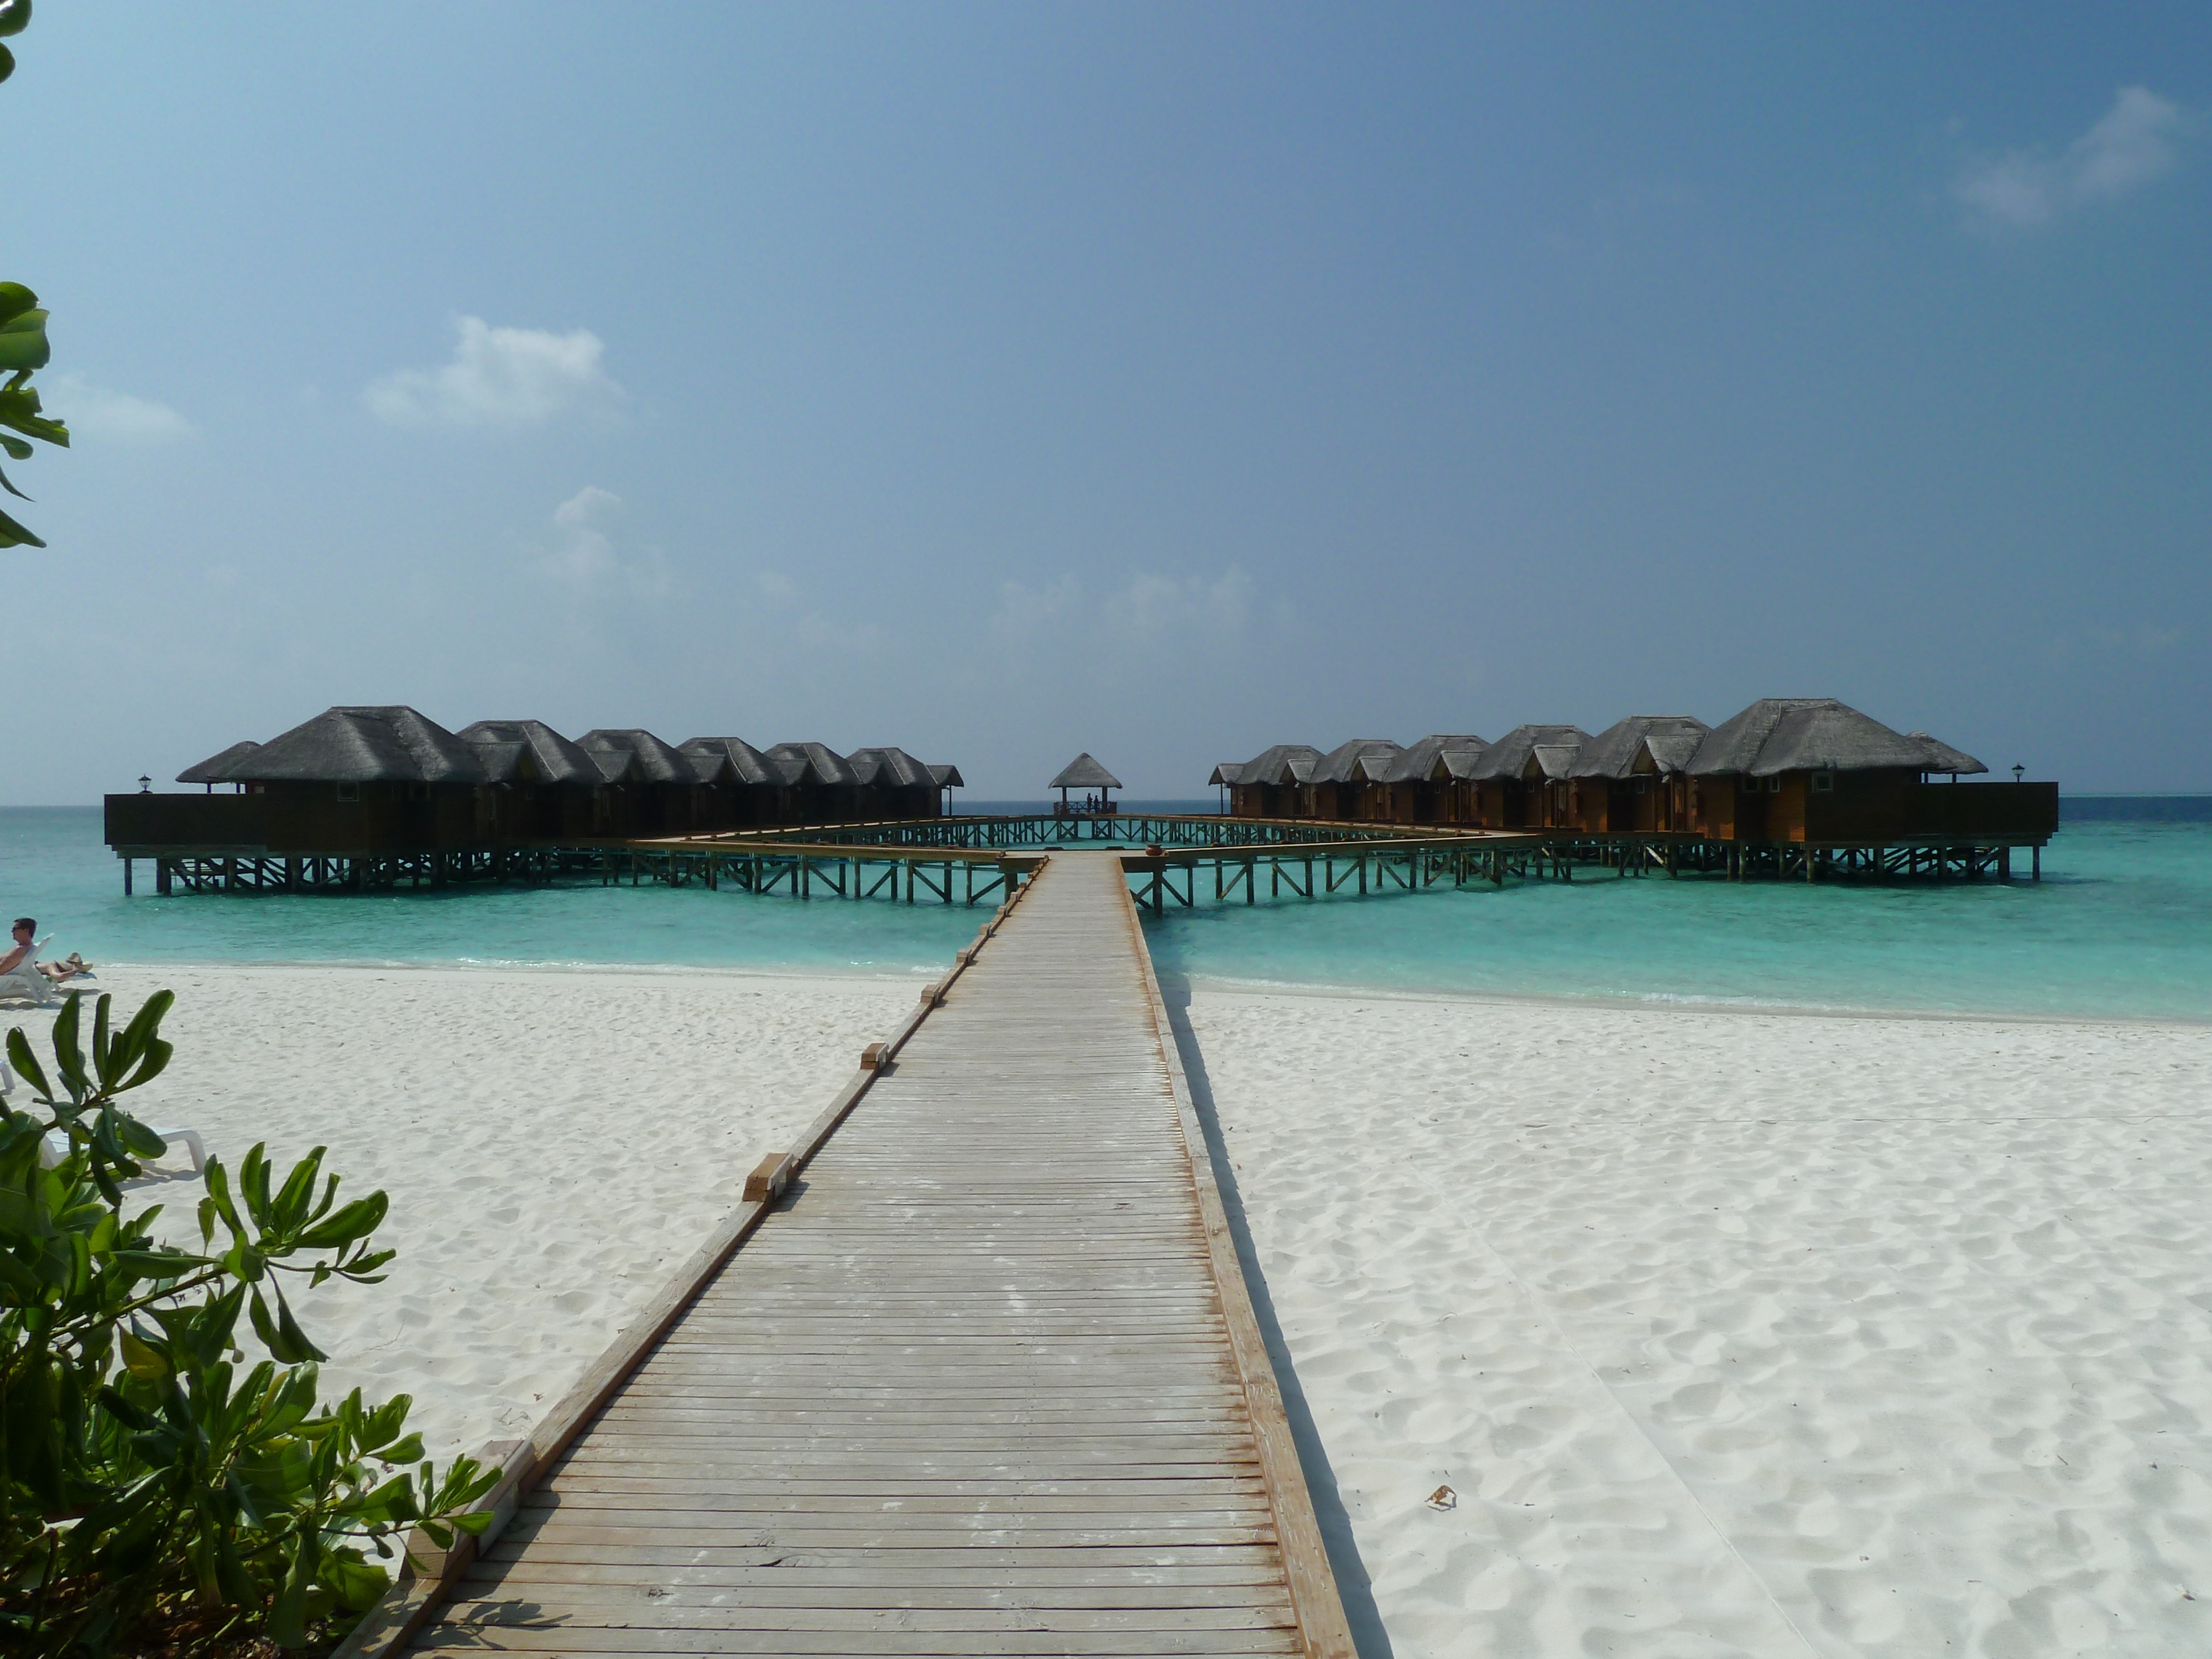
paradise, honeymoon, beach, bungalow, sea, summer, water, holiday, blue, sun, maldives, beach bungalow, water bungalow, caribbean, sand beach, relaxation